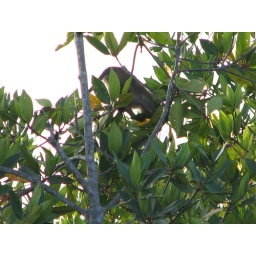
small monkey in mangrove forest